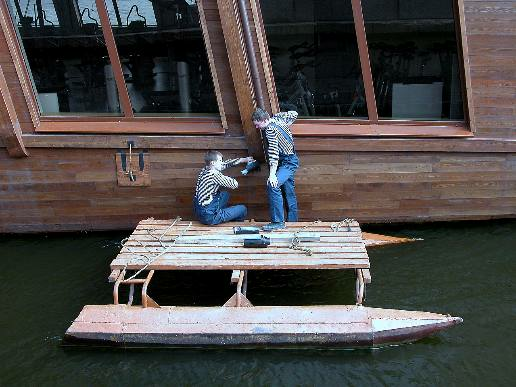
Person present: Yes